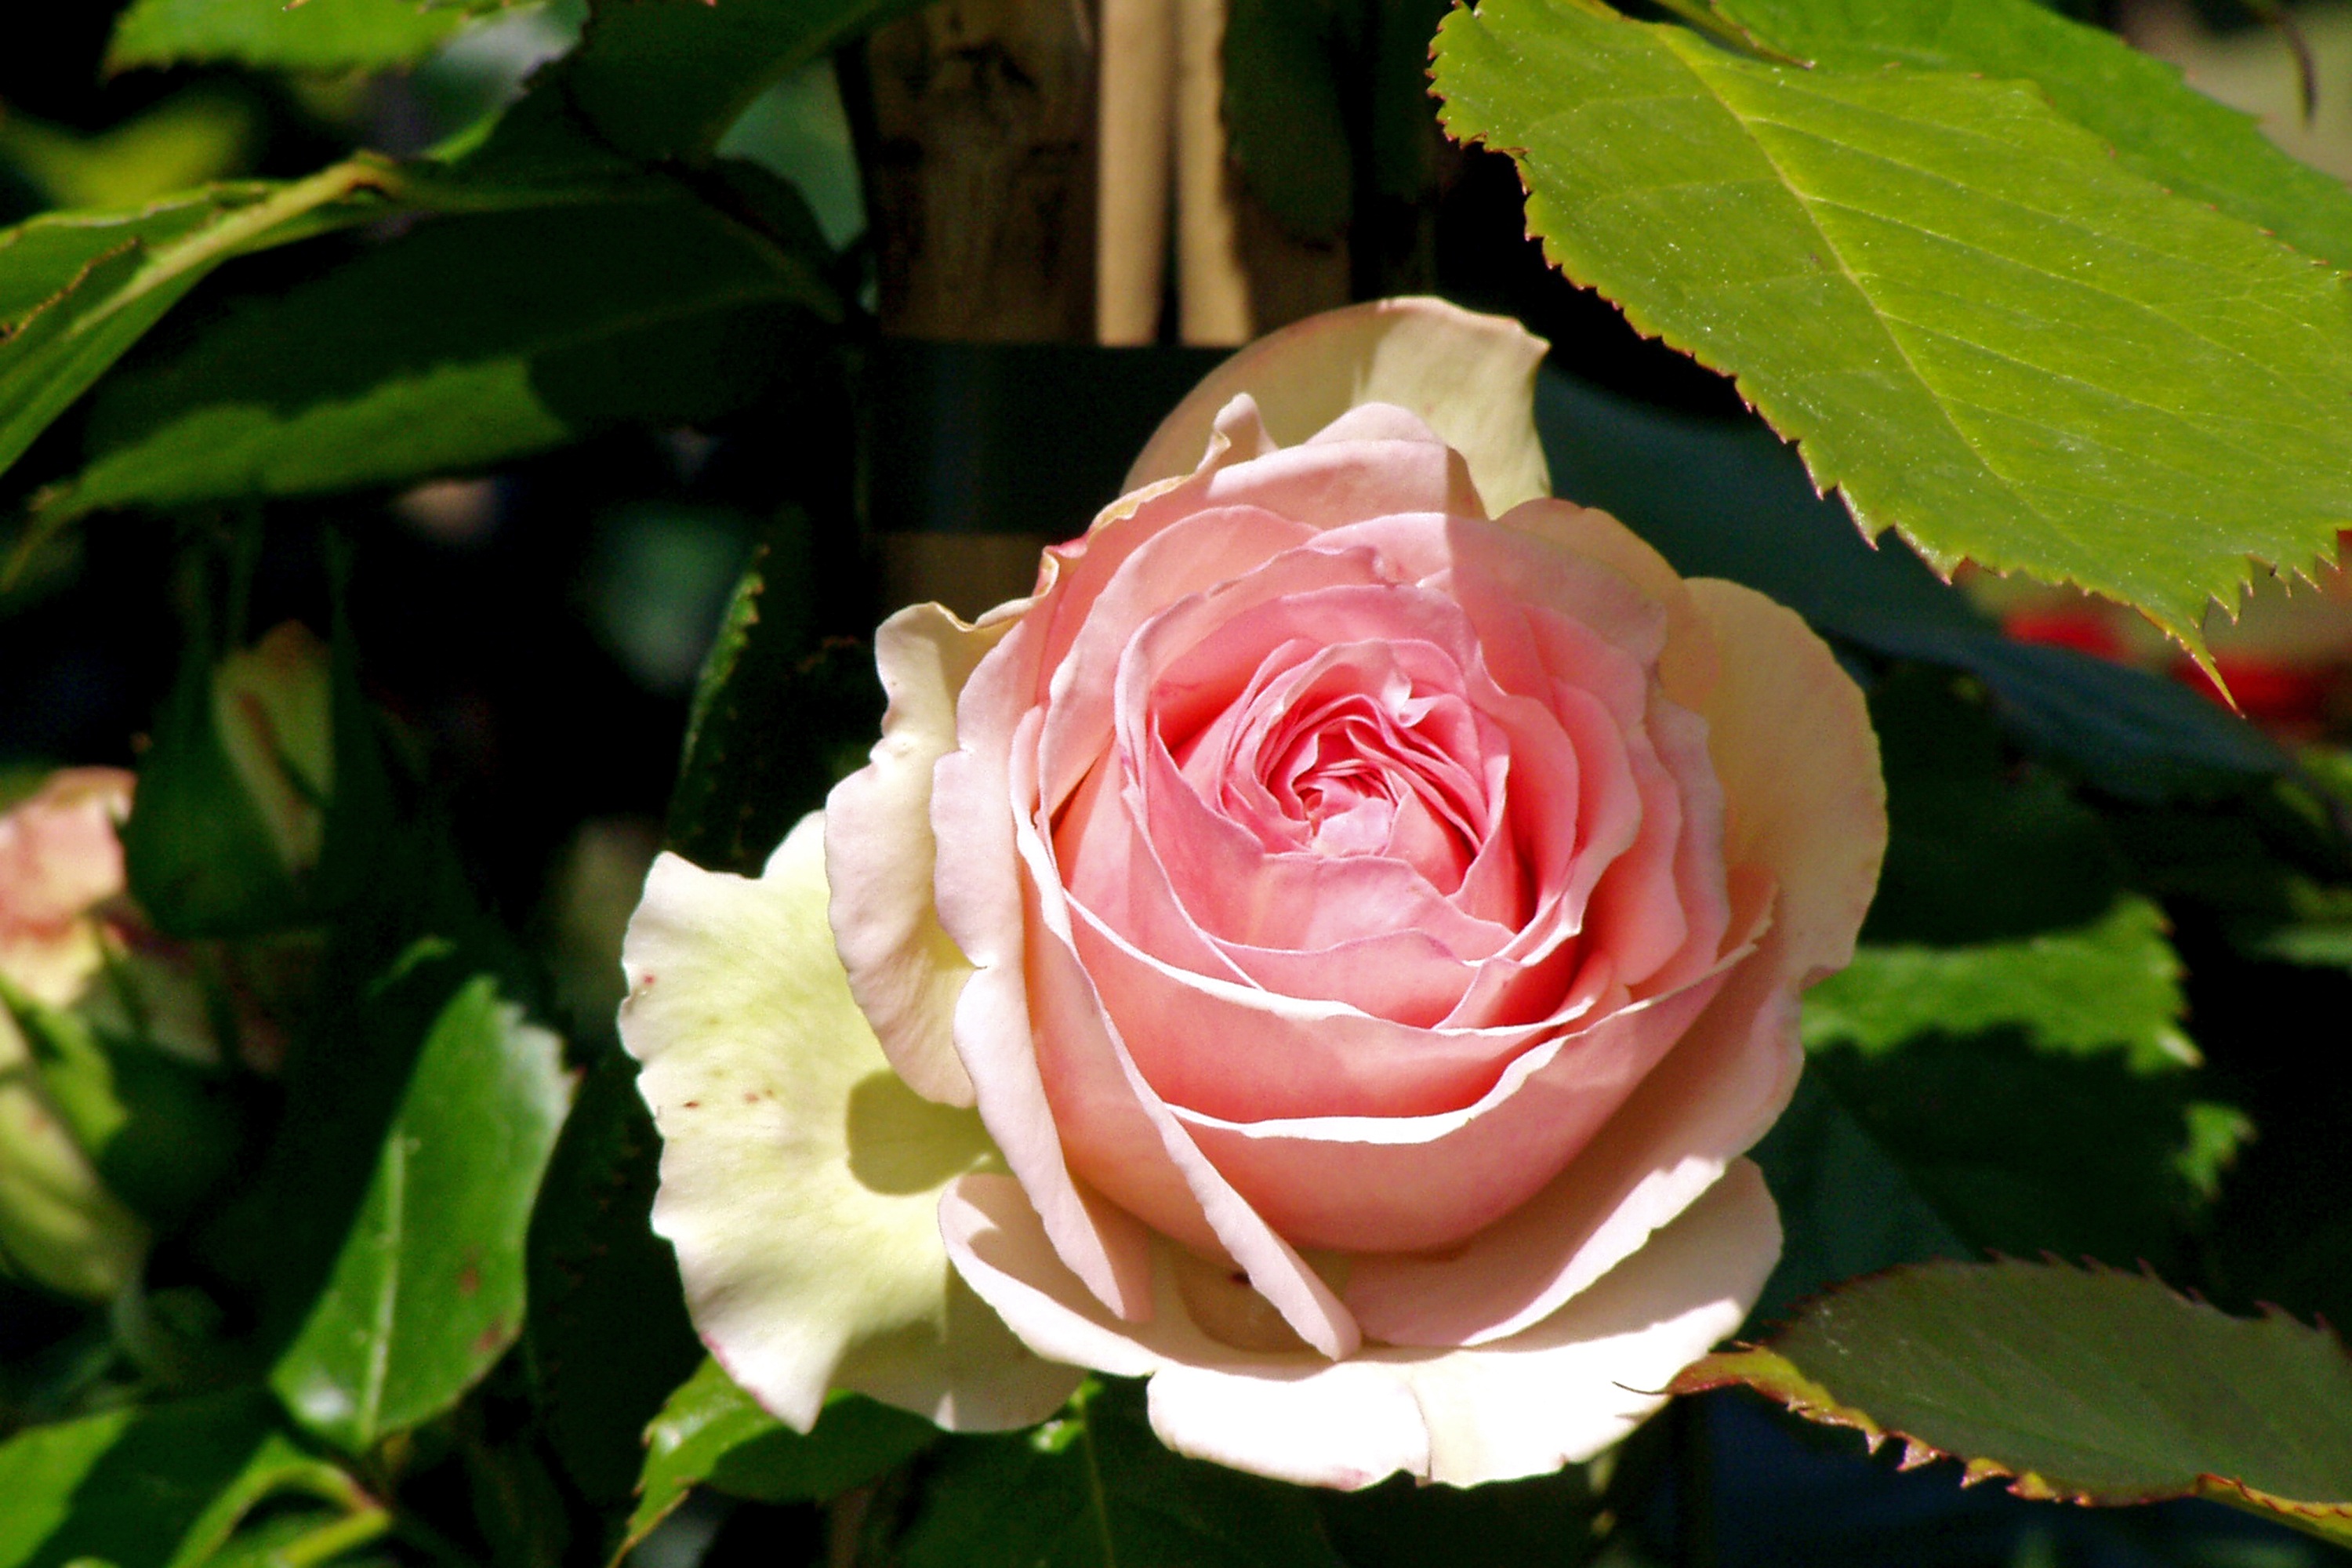
plant, flower, petal, rose, botany, flora, petals, rosa, floribunda, pink flower, ornamental plant, flowering plant, garden roses, rose family, land plant, rosa centifolia, rose order